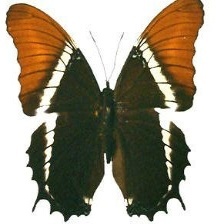
Species: BROWN SIPROETA